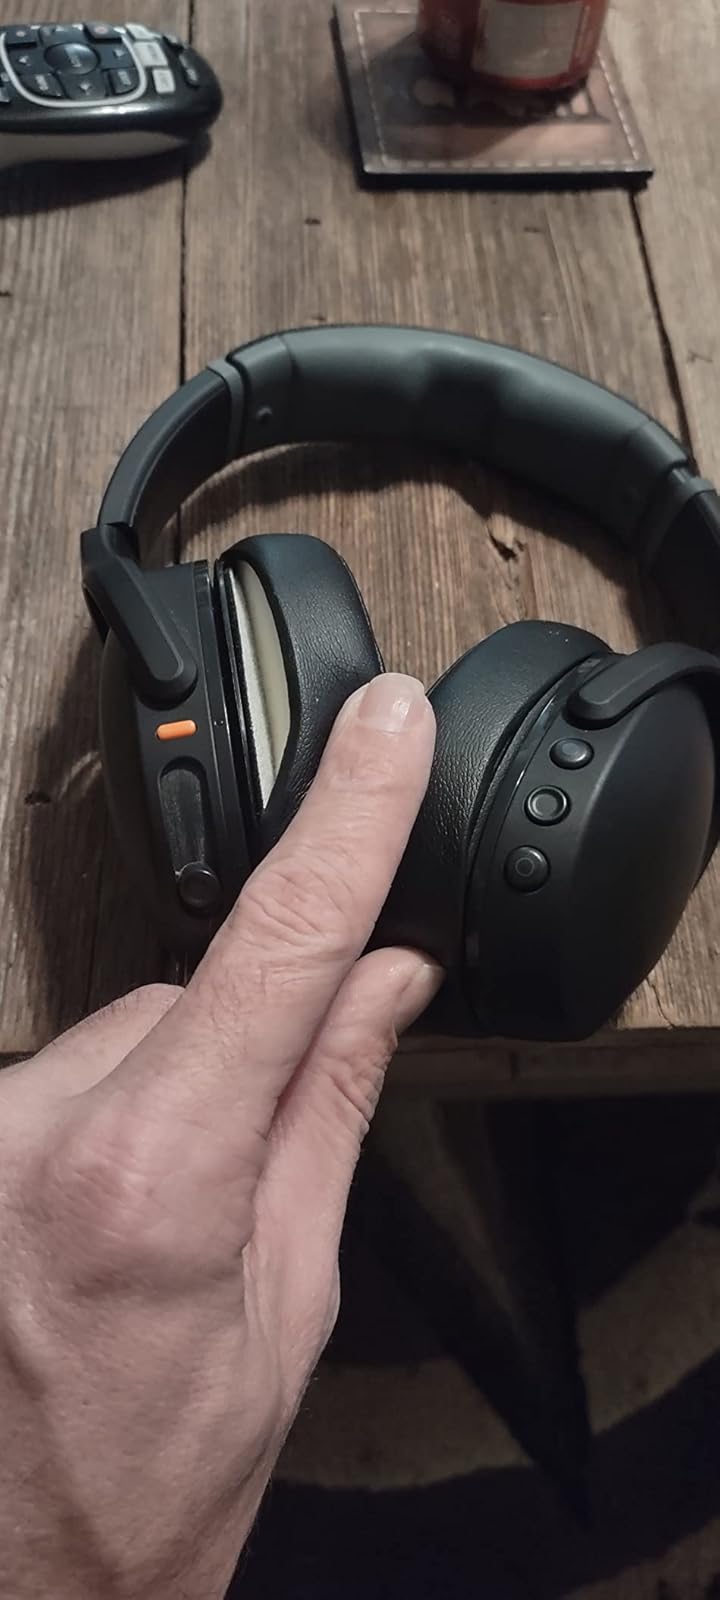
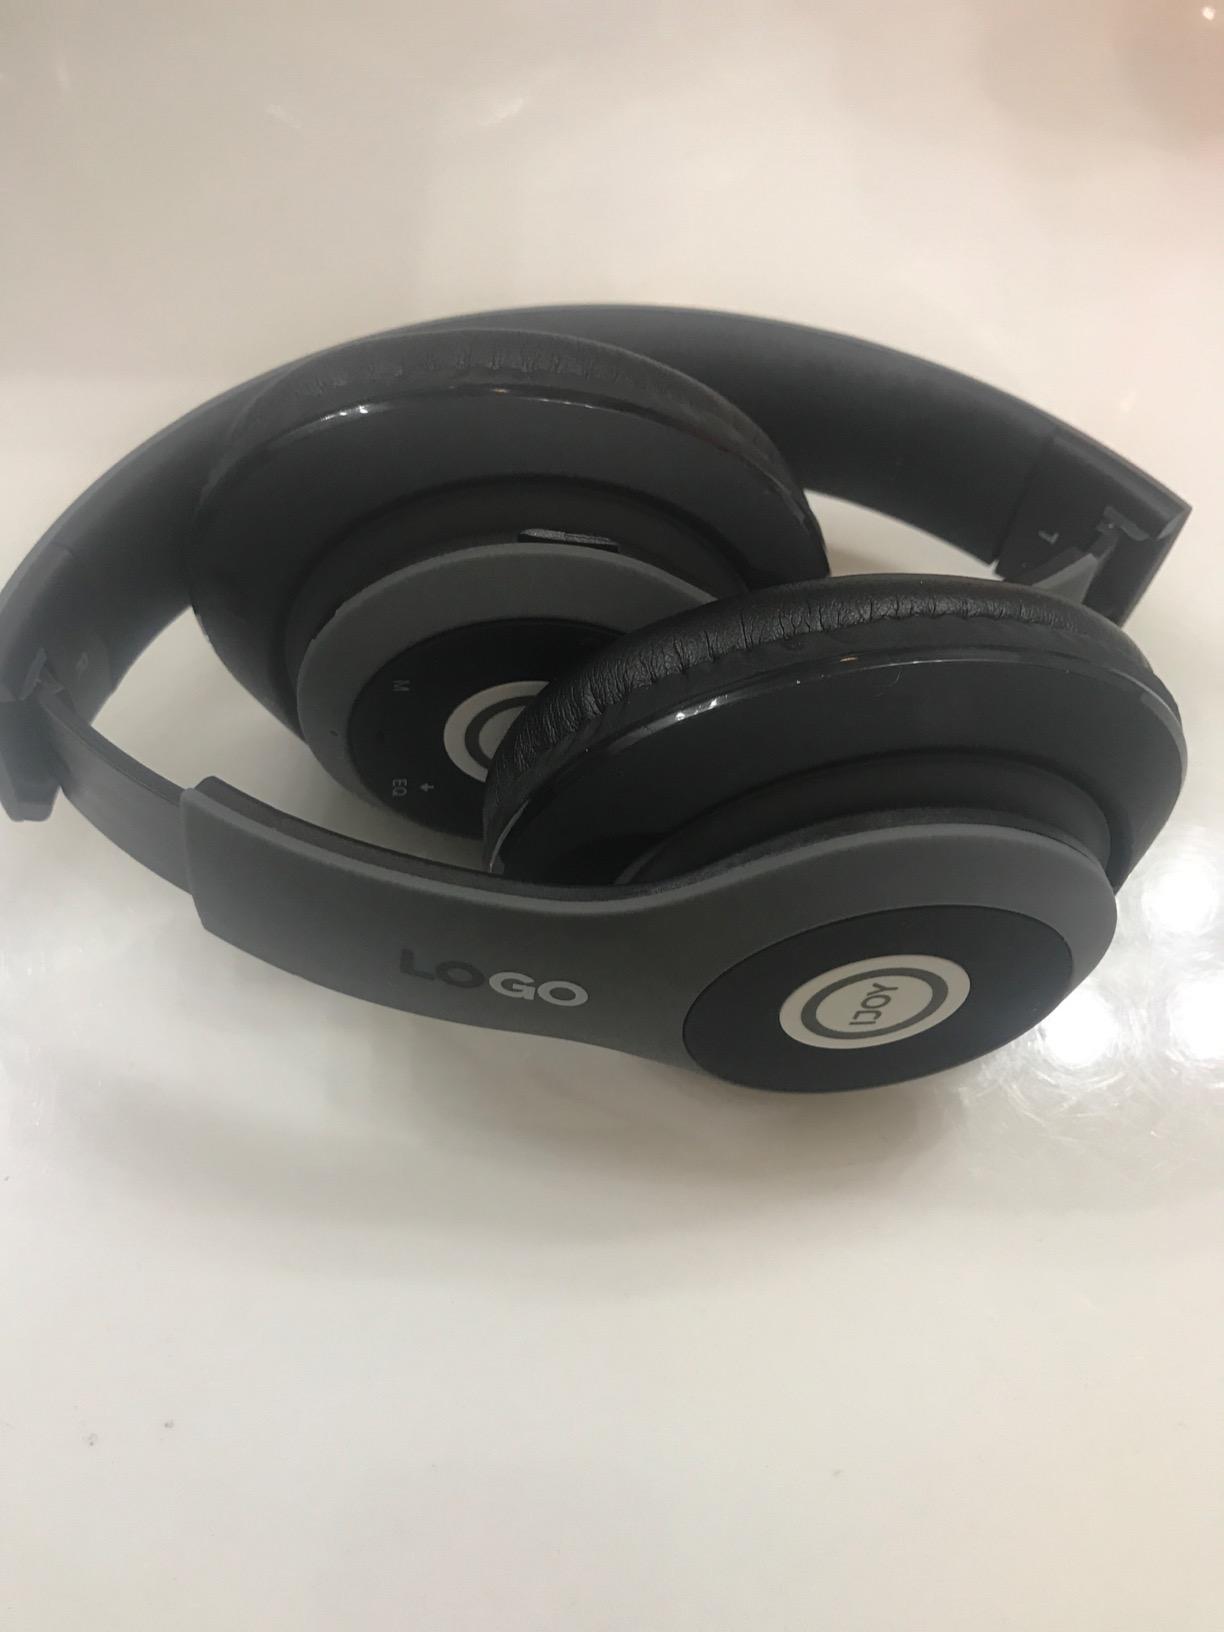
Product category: headphones
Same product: no